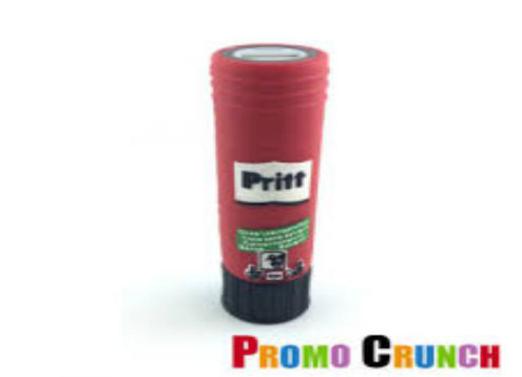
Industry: Necessities